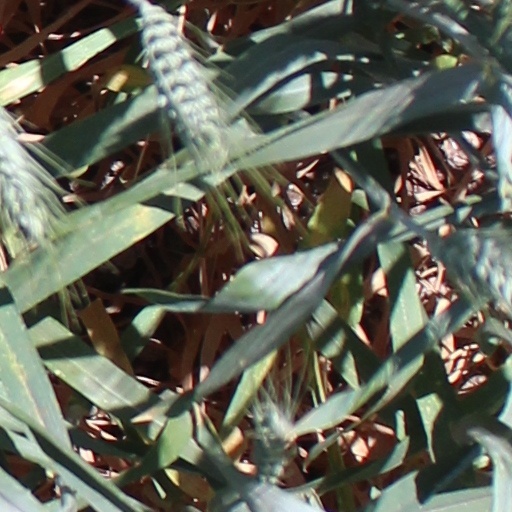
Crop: wheat